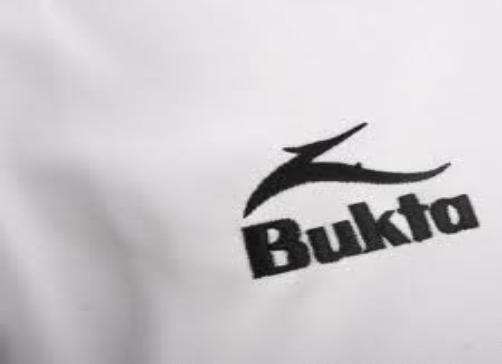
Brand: bukta
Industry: Clothes